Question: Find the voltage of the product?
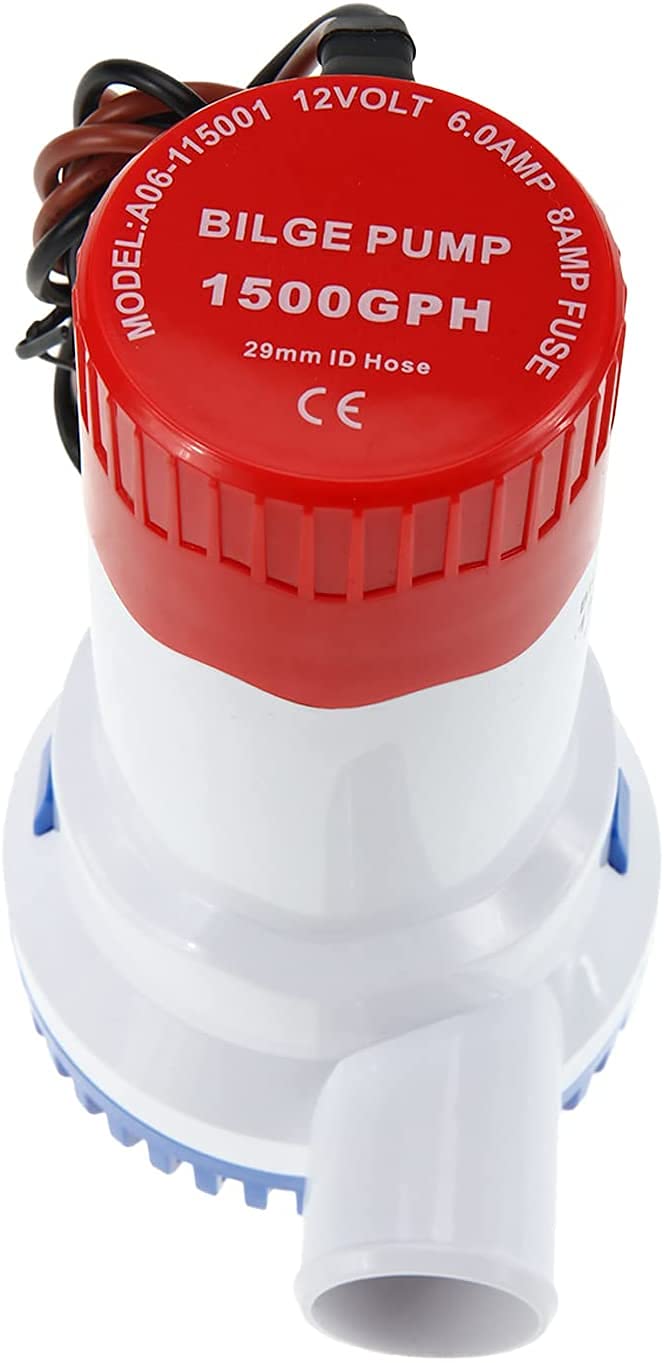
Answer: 12.0 volt